The Understudy (1922 film)

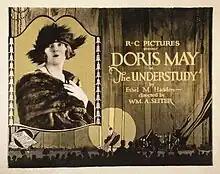

The Understudy is a 1922 American silent comedy film directed by William A. Seiter and starring Doris May, Wallace MacDonald and Christine Mayo.